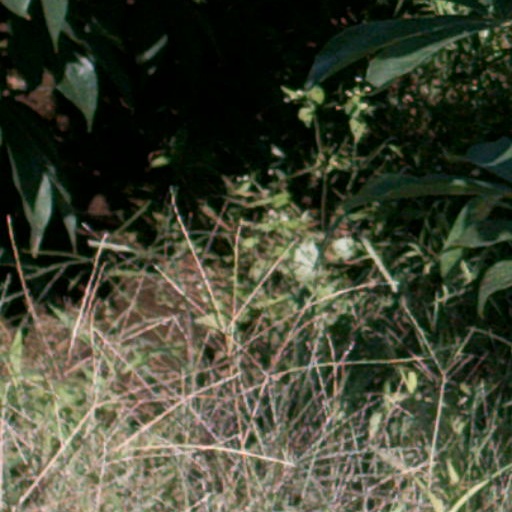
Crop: cassava